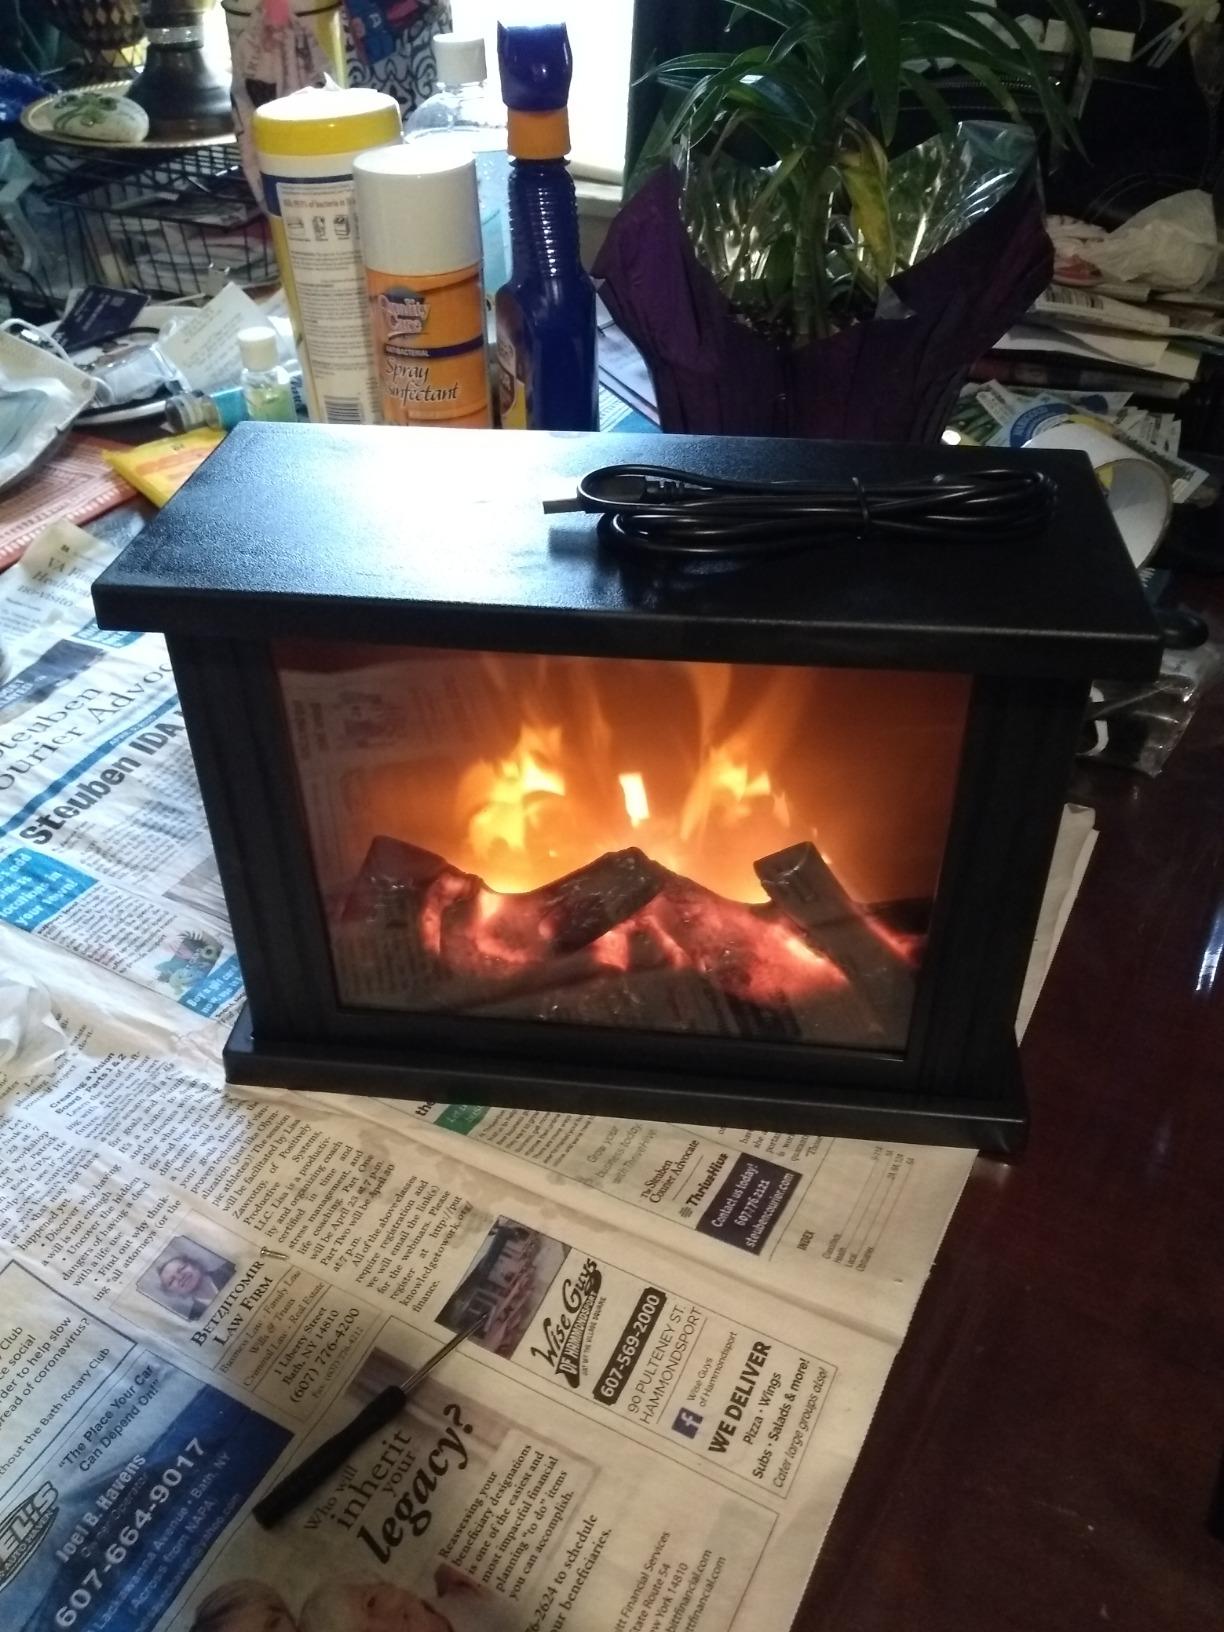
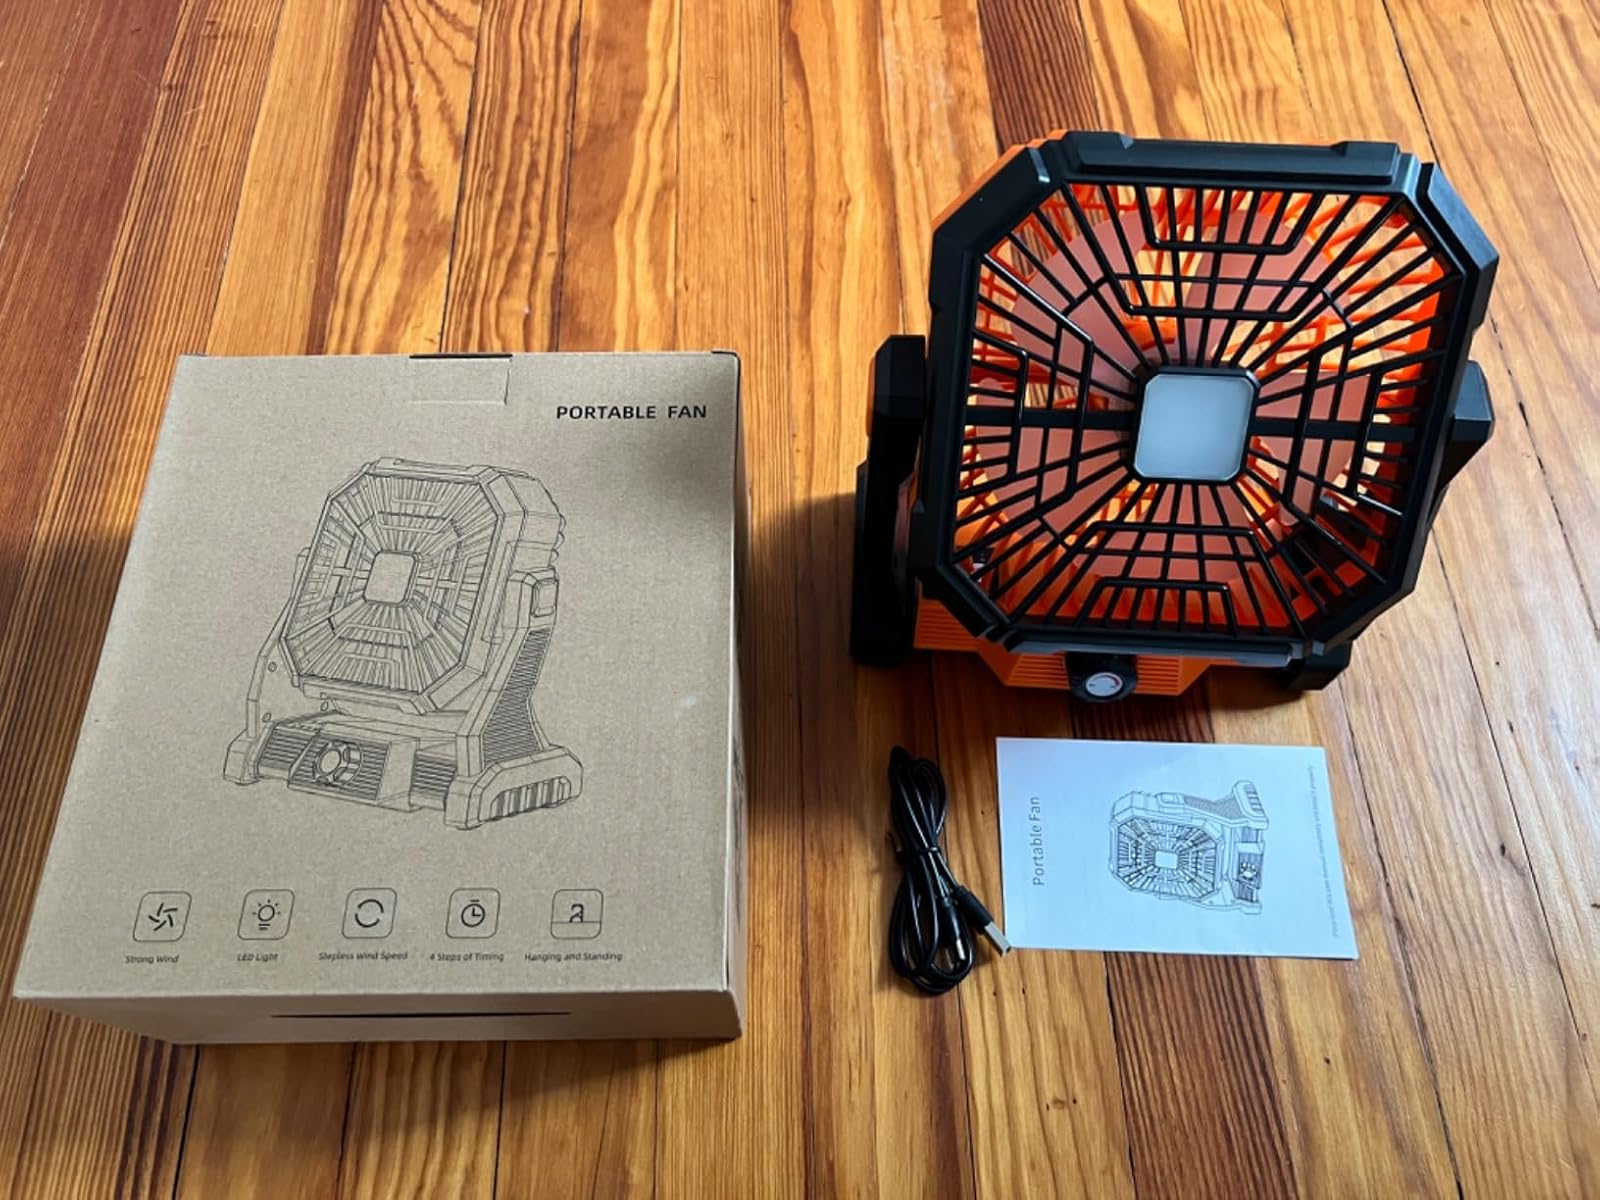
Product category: lantern
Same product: no